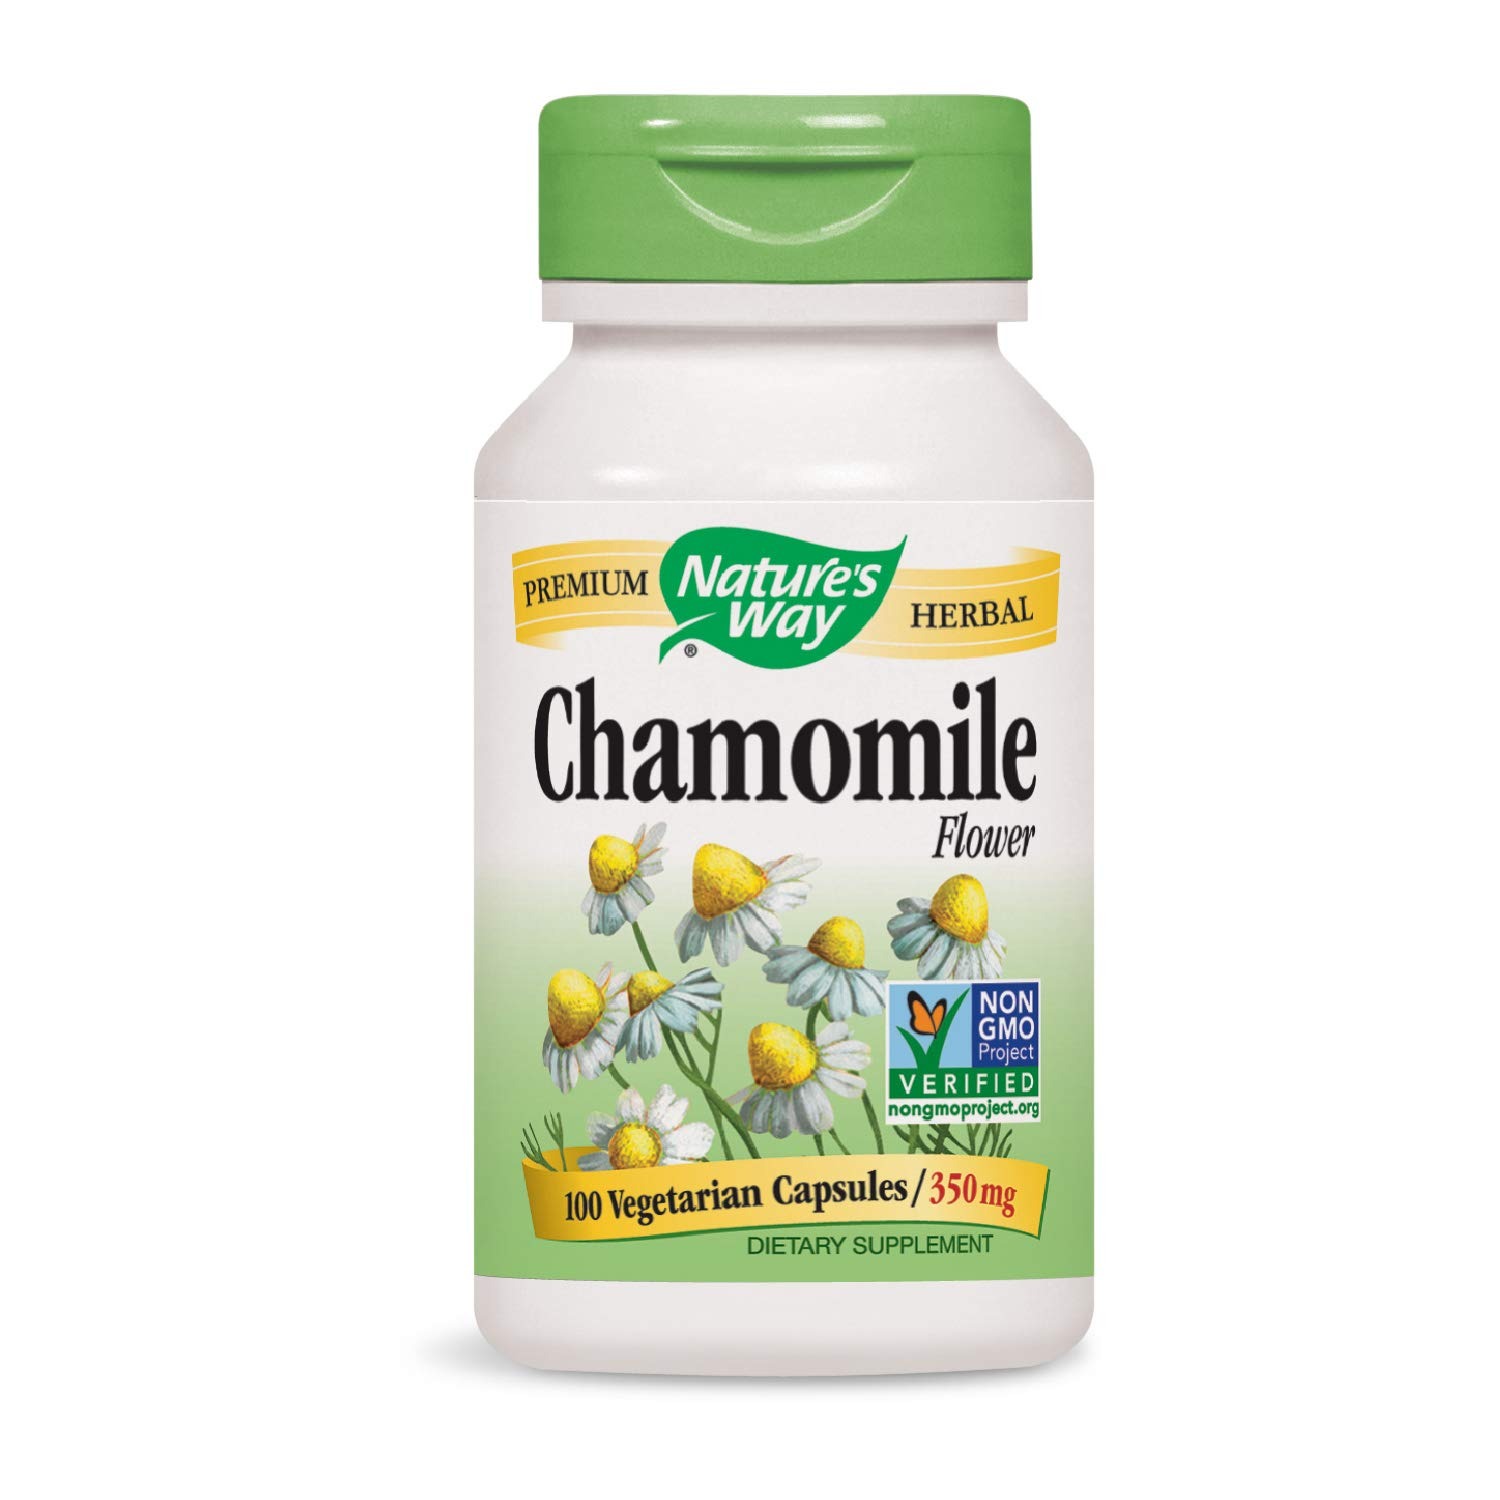
Item Name: Nature's Way Chamomile Flowers Capsules, 350 mg, 100 Count
Bullet Point 1: Chamomile flowers have a relaxing effect on the digestive tract.
Bullet Point 2: Non-GMO Project Verified; Tru-ID certified
Bullet Point 3: Vegetarian
Bullet Point 4: Gluten-Free
Value: 100.0
Unit: Count

Price: 13.5